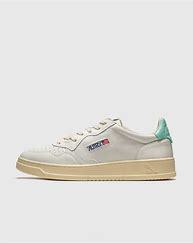
Brand: Autry
Model: Action Shoes 100